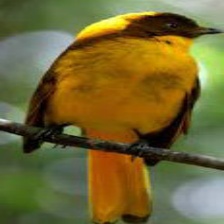
Species: GOLDEN BOWER BIRD
Scientific name: PRIONODURA NEWTONIANA